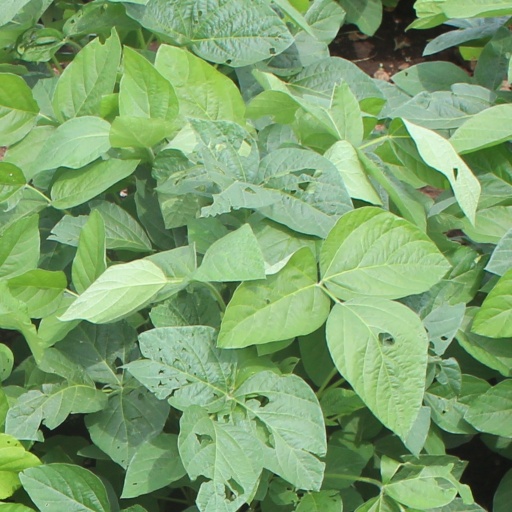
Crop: soybean